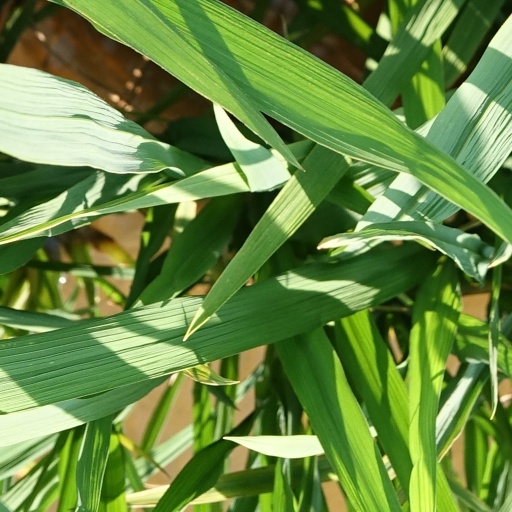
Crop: rice